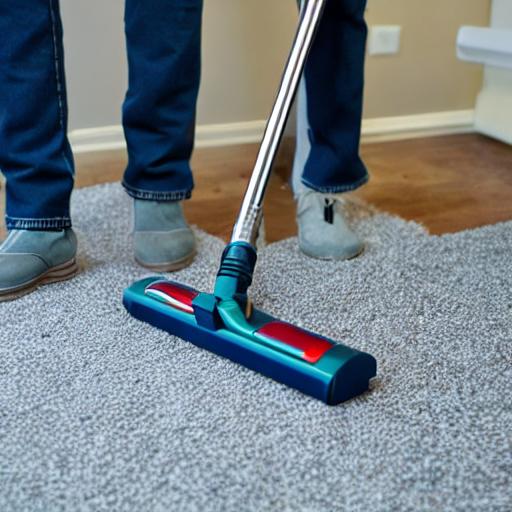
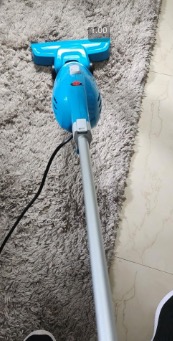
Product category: items_vacuum
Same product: no